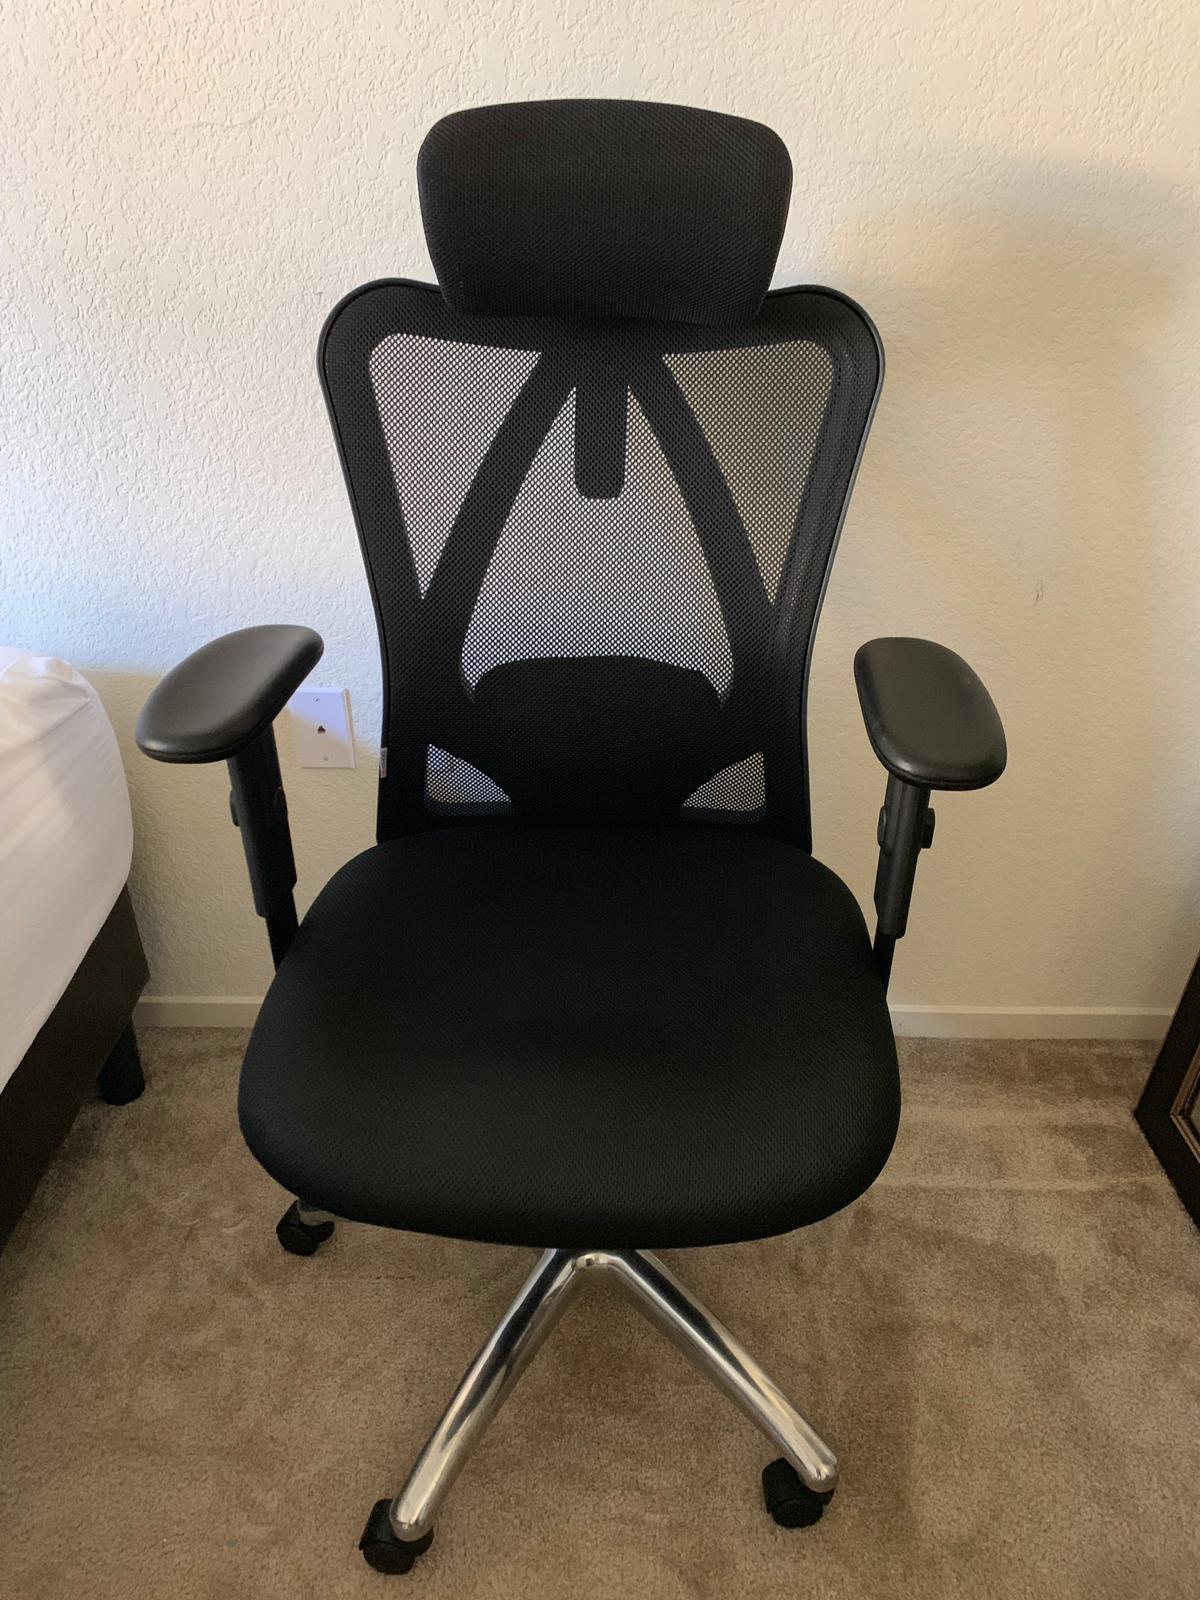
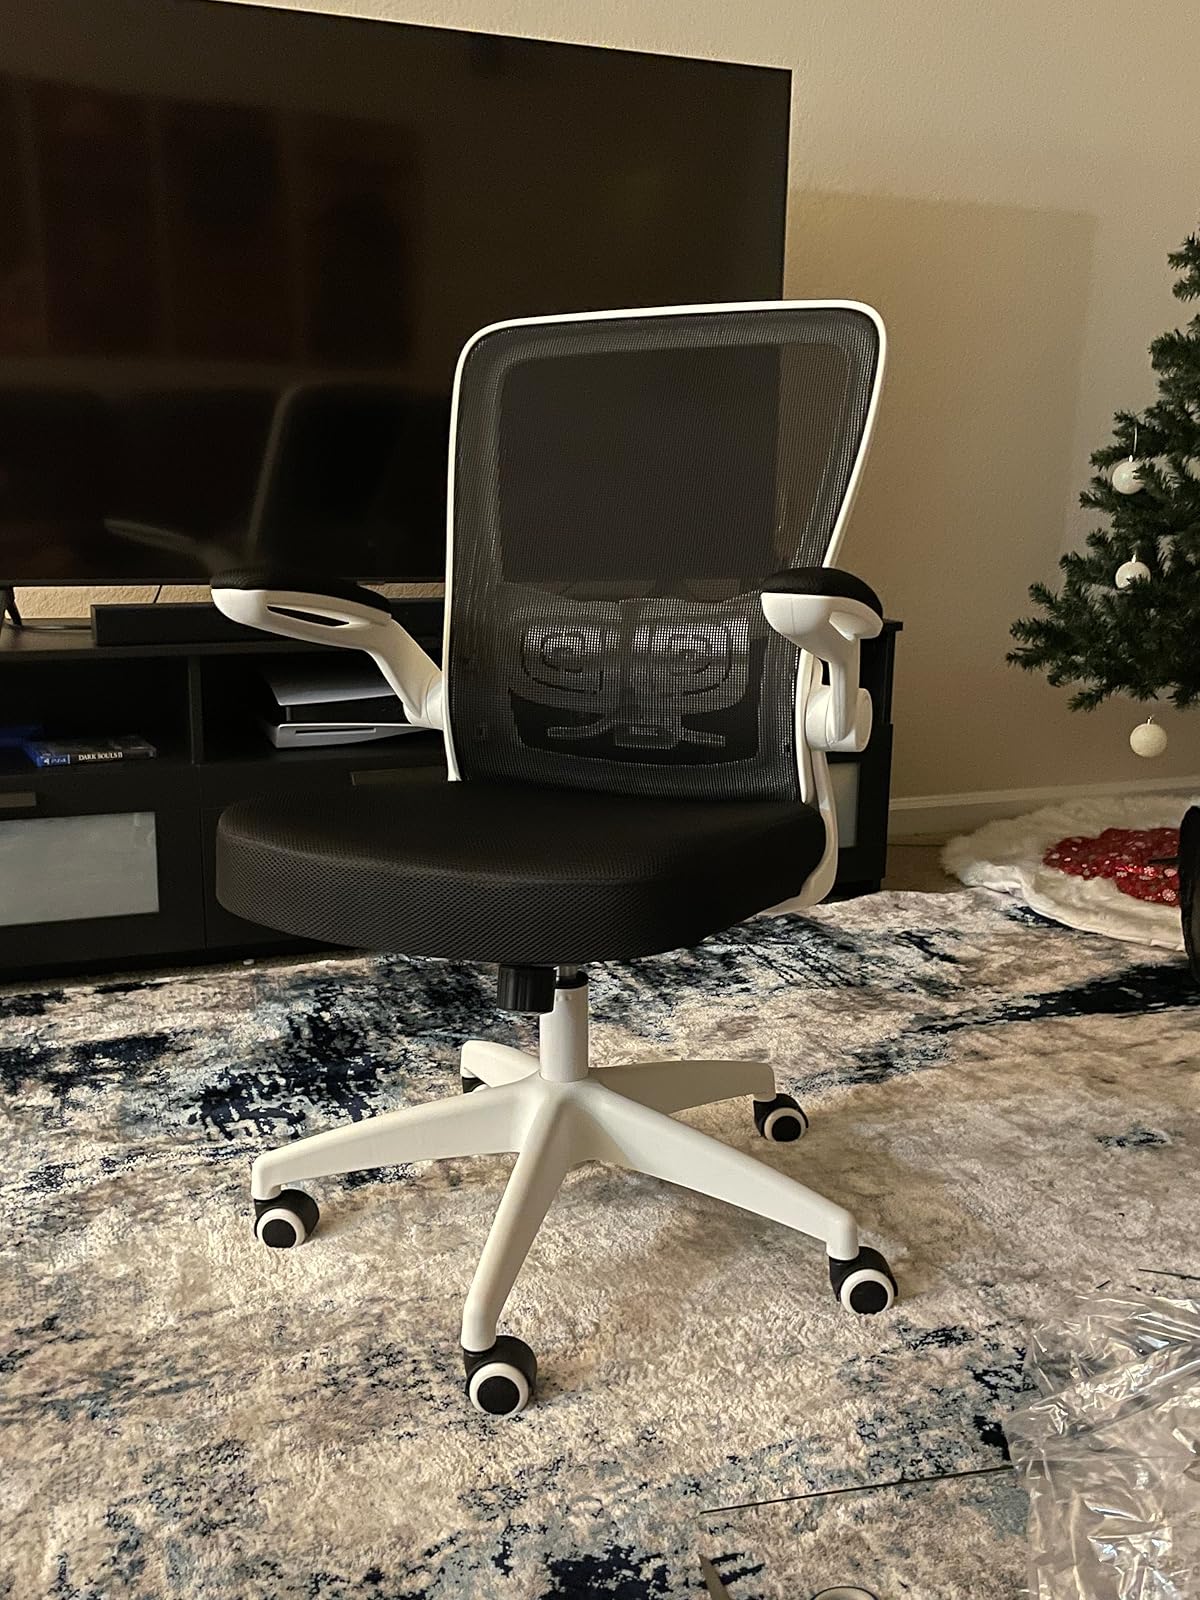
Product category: items_chair
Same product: no